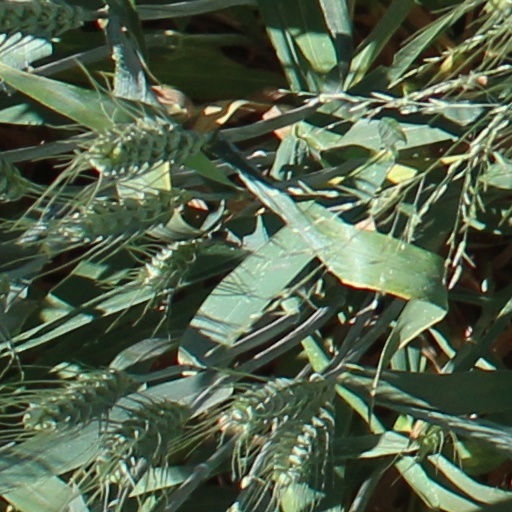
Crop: wheat